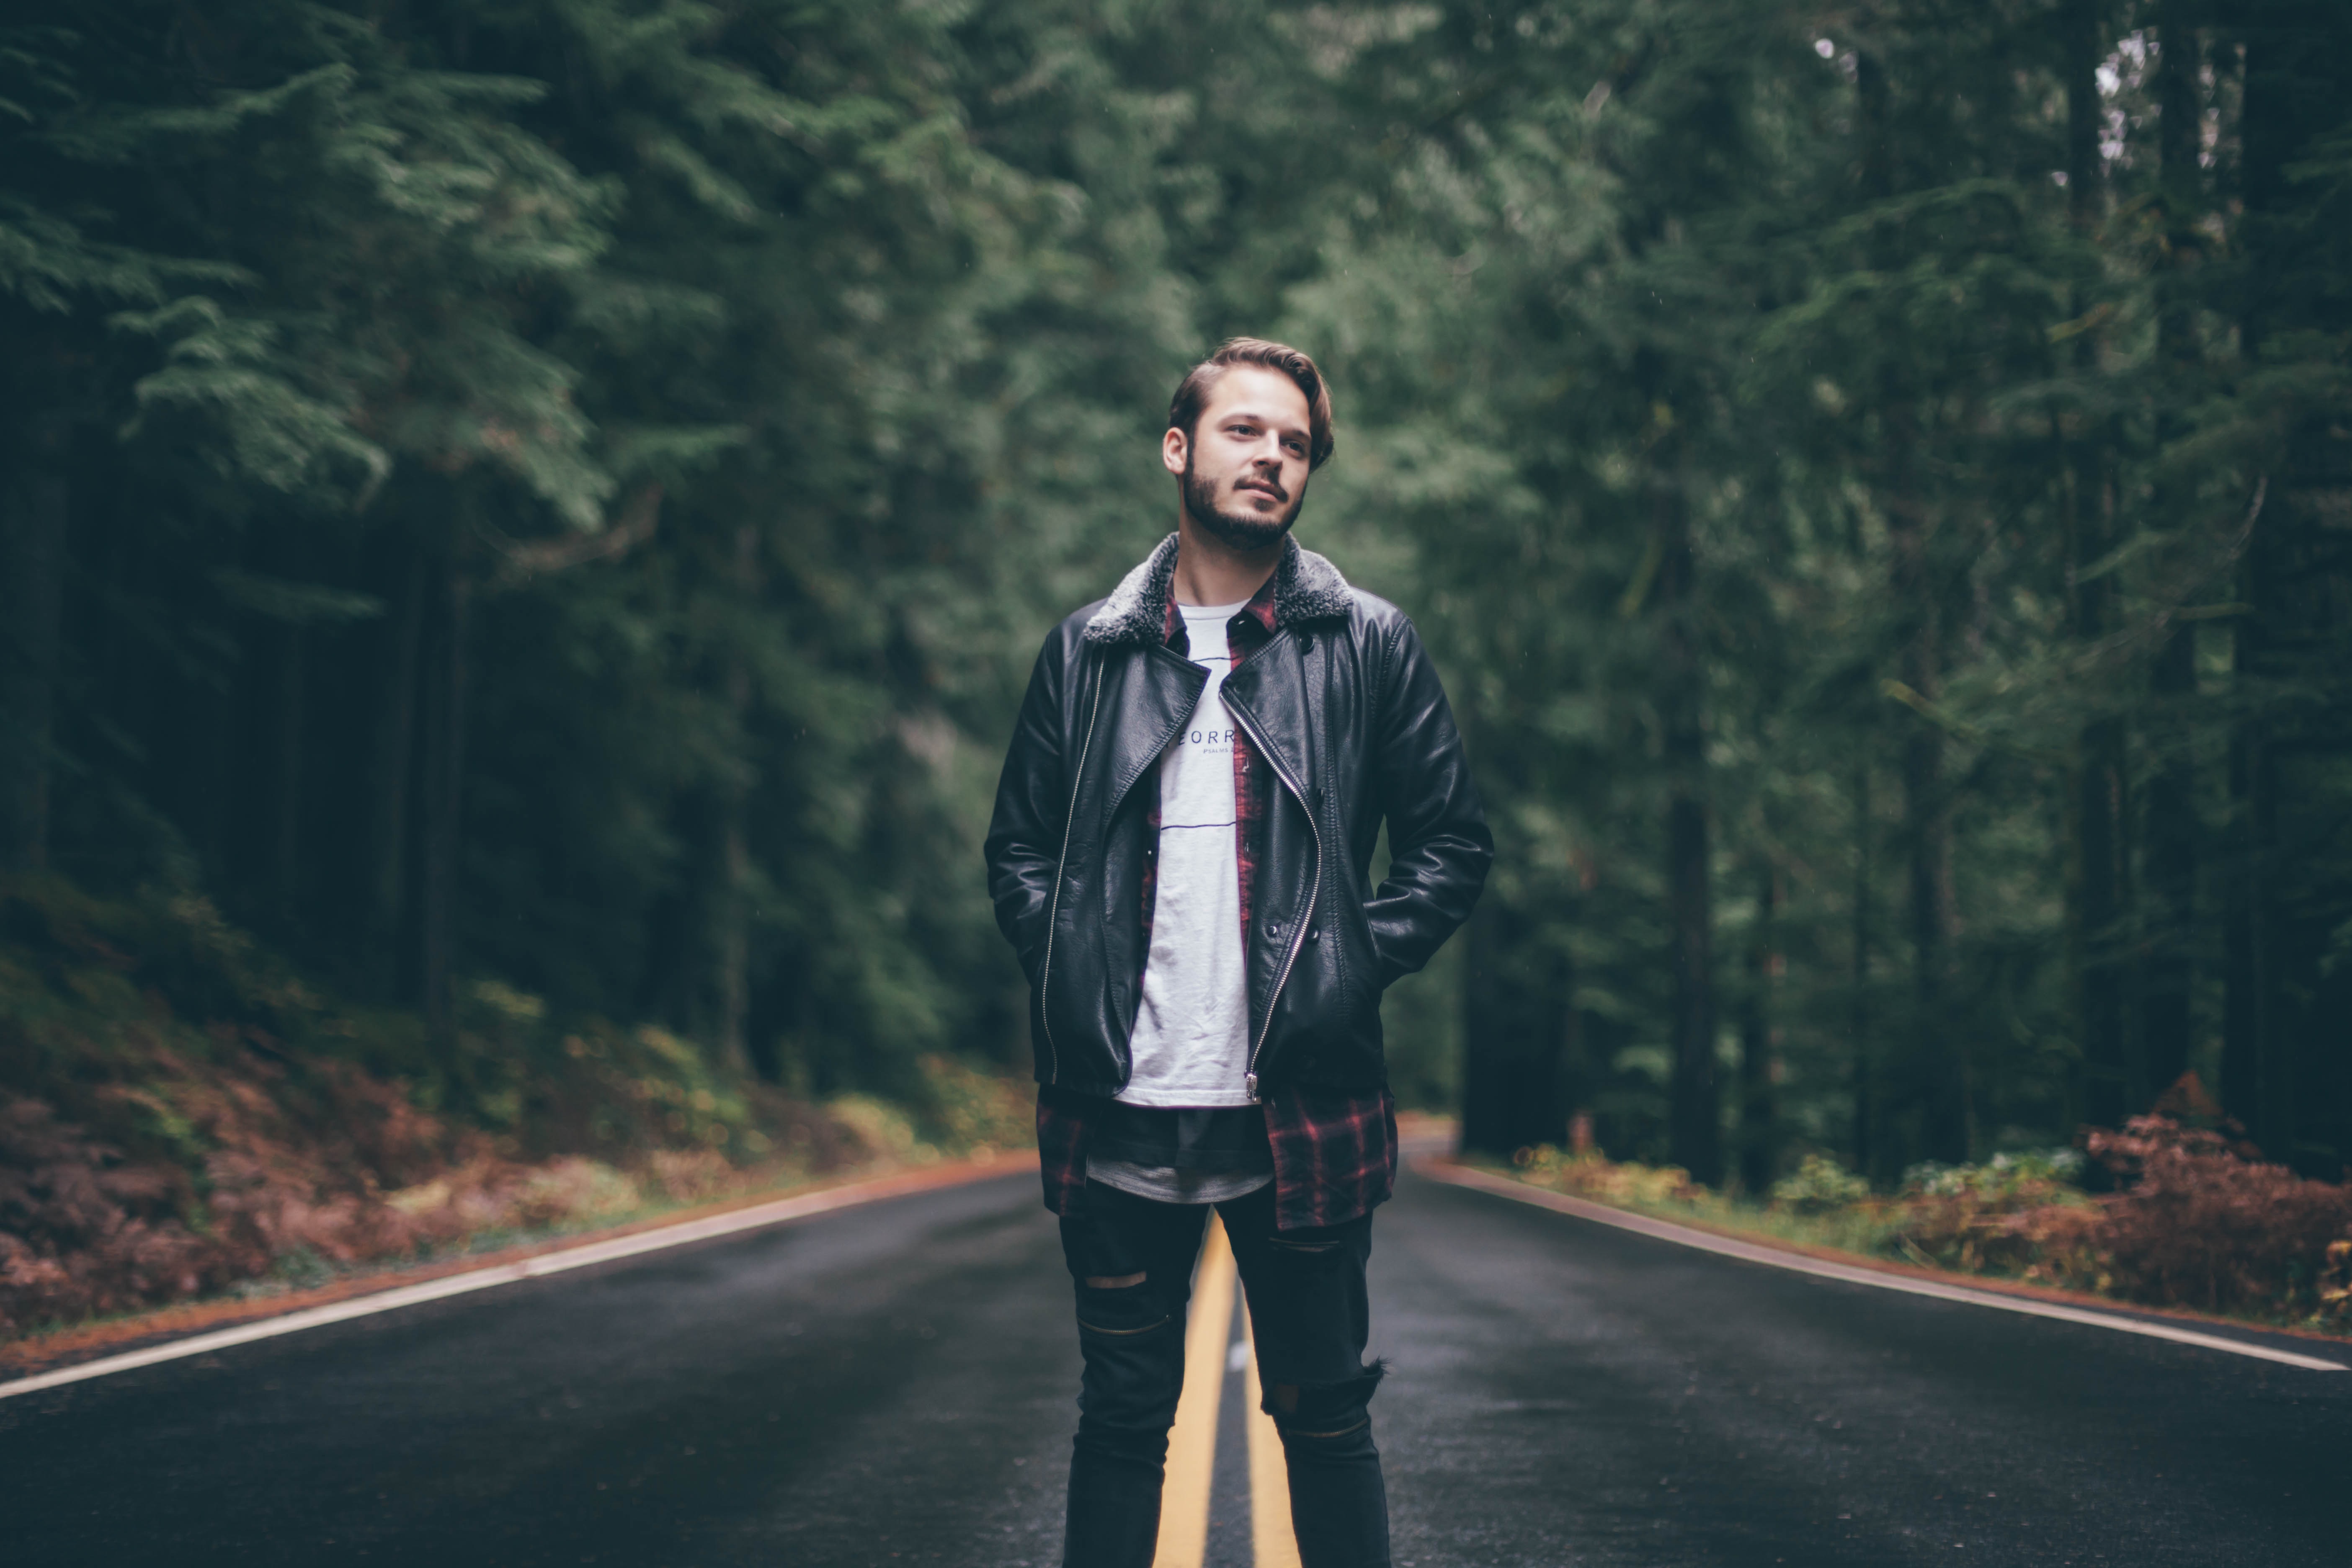
man, forest, person, road, photography, guy, spring, black, season, photograph